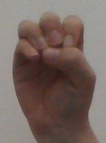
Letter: ha